Texas Woman's University

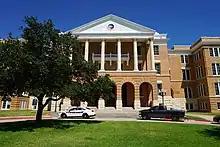
Old Main Building

The university's flagship Denton campus consists of 270 acres in Denton, Texas, located approximately forty miles northwest of Dallas. Upon the university's founding, the Old Main Building was constructed in 1902 and housed all of the school's academic programs and students. The first dormitory opened in 1907, and a second classroom building was constructed in 1911.